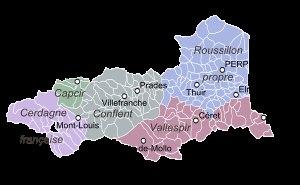
La province du Roussillon ou simplement, en l'absence d'équivoque, le Roussillon est une ancienne province du royaume de France, qui a existé de 1659 jusqu'à la création du département des Pyrénées-Orientales en 1790. Ses habitants sont les Roussillonnais.